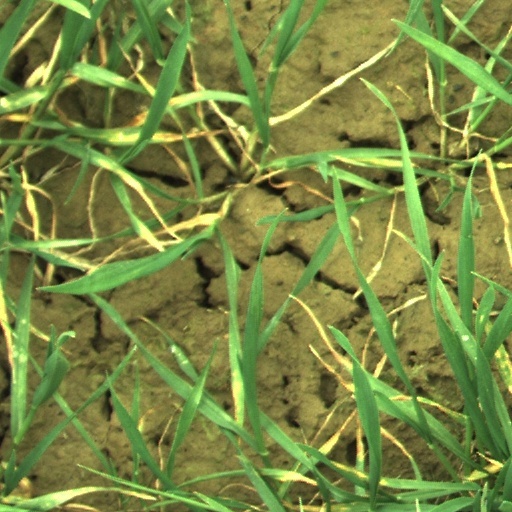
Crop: wheat